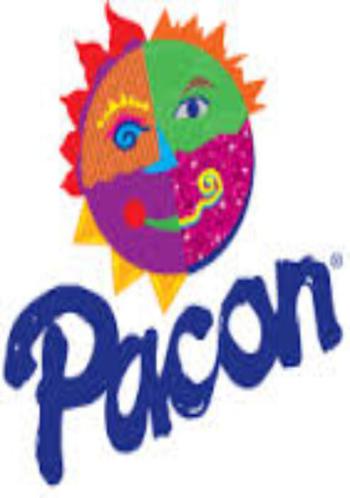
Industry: Others